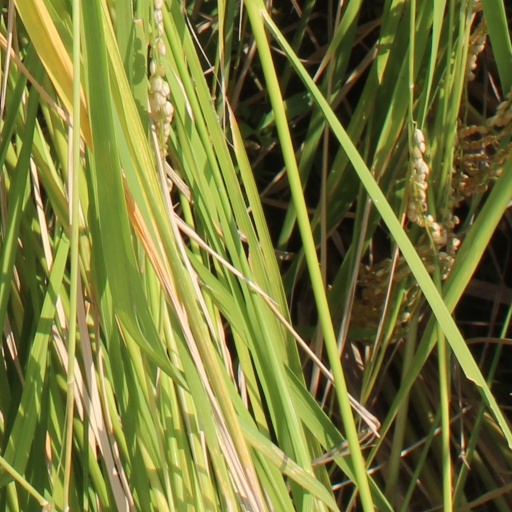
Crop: rice